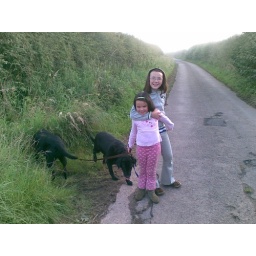
Girls with dogs near Daves and Kaths house in Berwick. August 2008. Great weather!